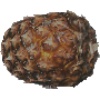
Label: pineapple